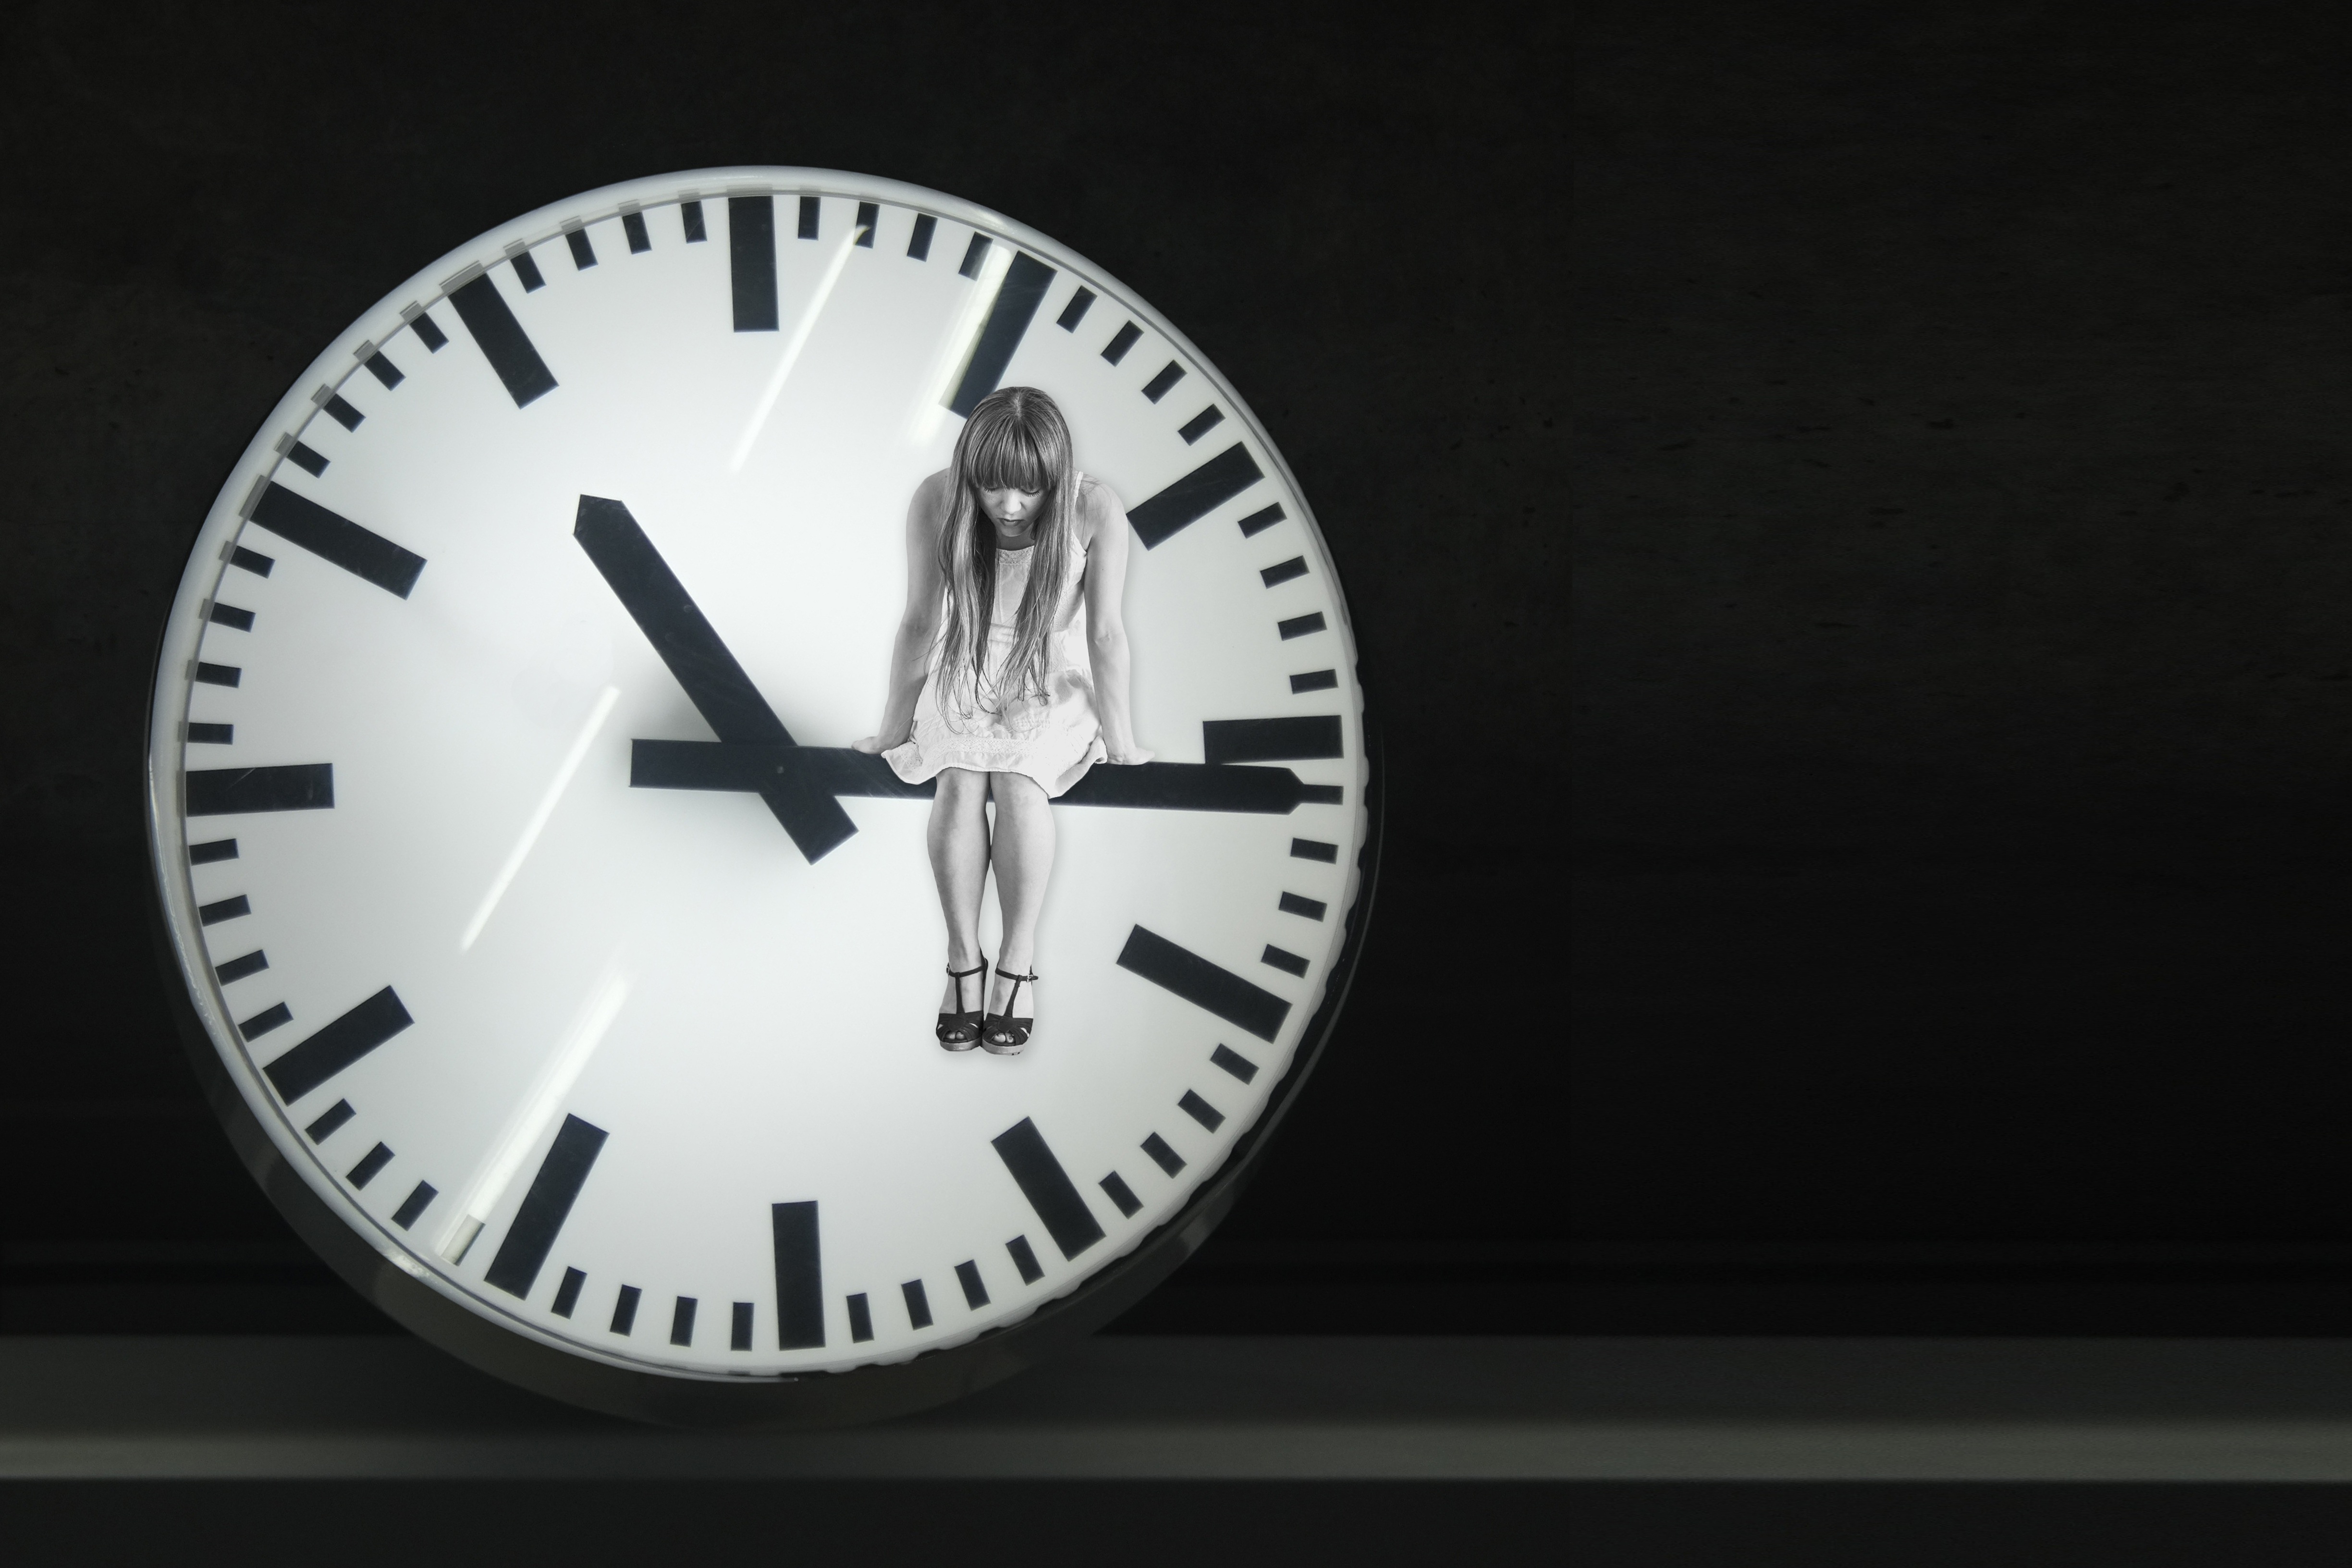
watch, landscape, black and white, girl, white, clock, time, symbol, black, looking down, minute, dial, brand, sad, hands, remix, horizontal, second, depressed, royalty free, photo montage, worried, free image, mixup, bummed